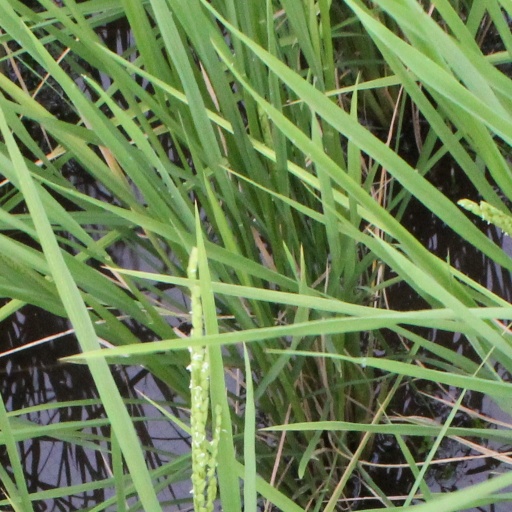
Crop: rice